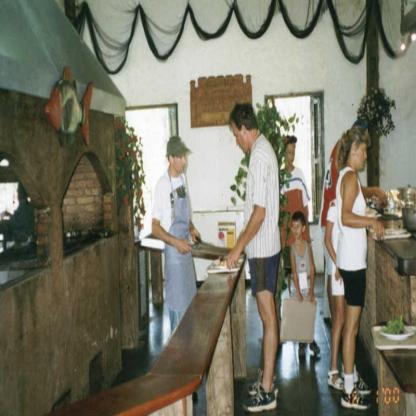
Scene: Indoor